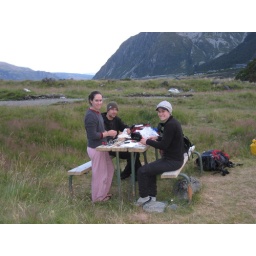
The campsite at the base of Mt. Cook- tallest mountain in australasia. Enchiladas!